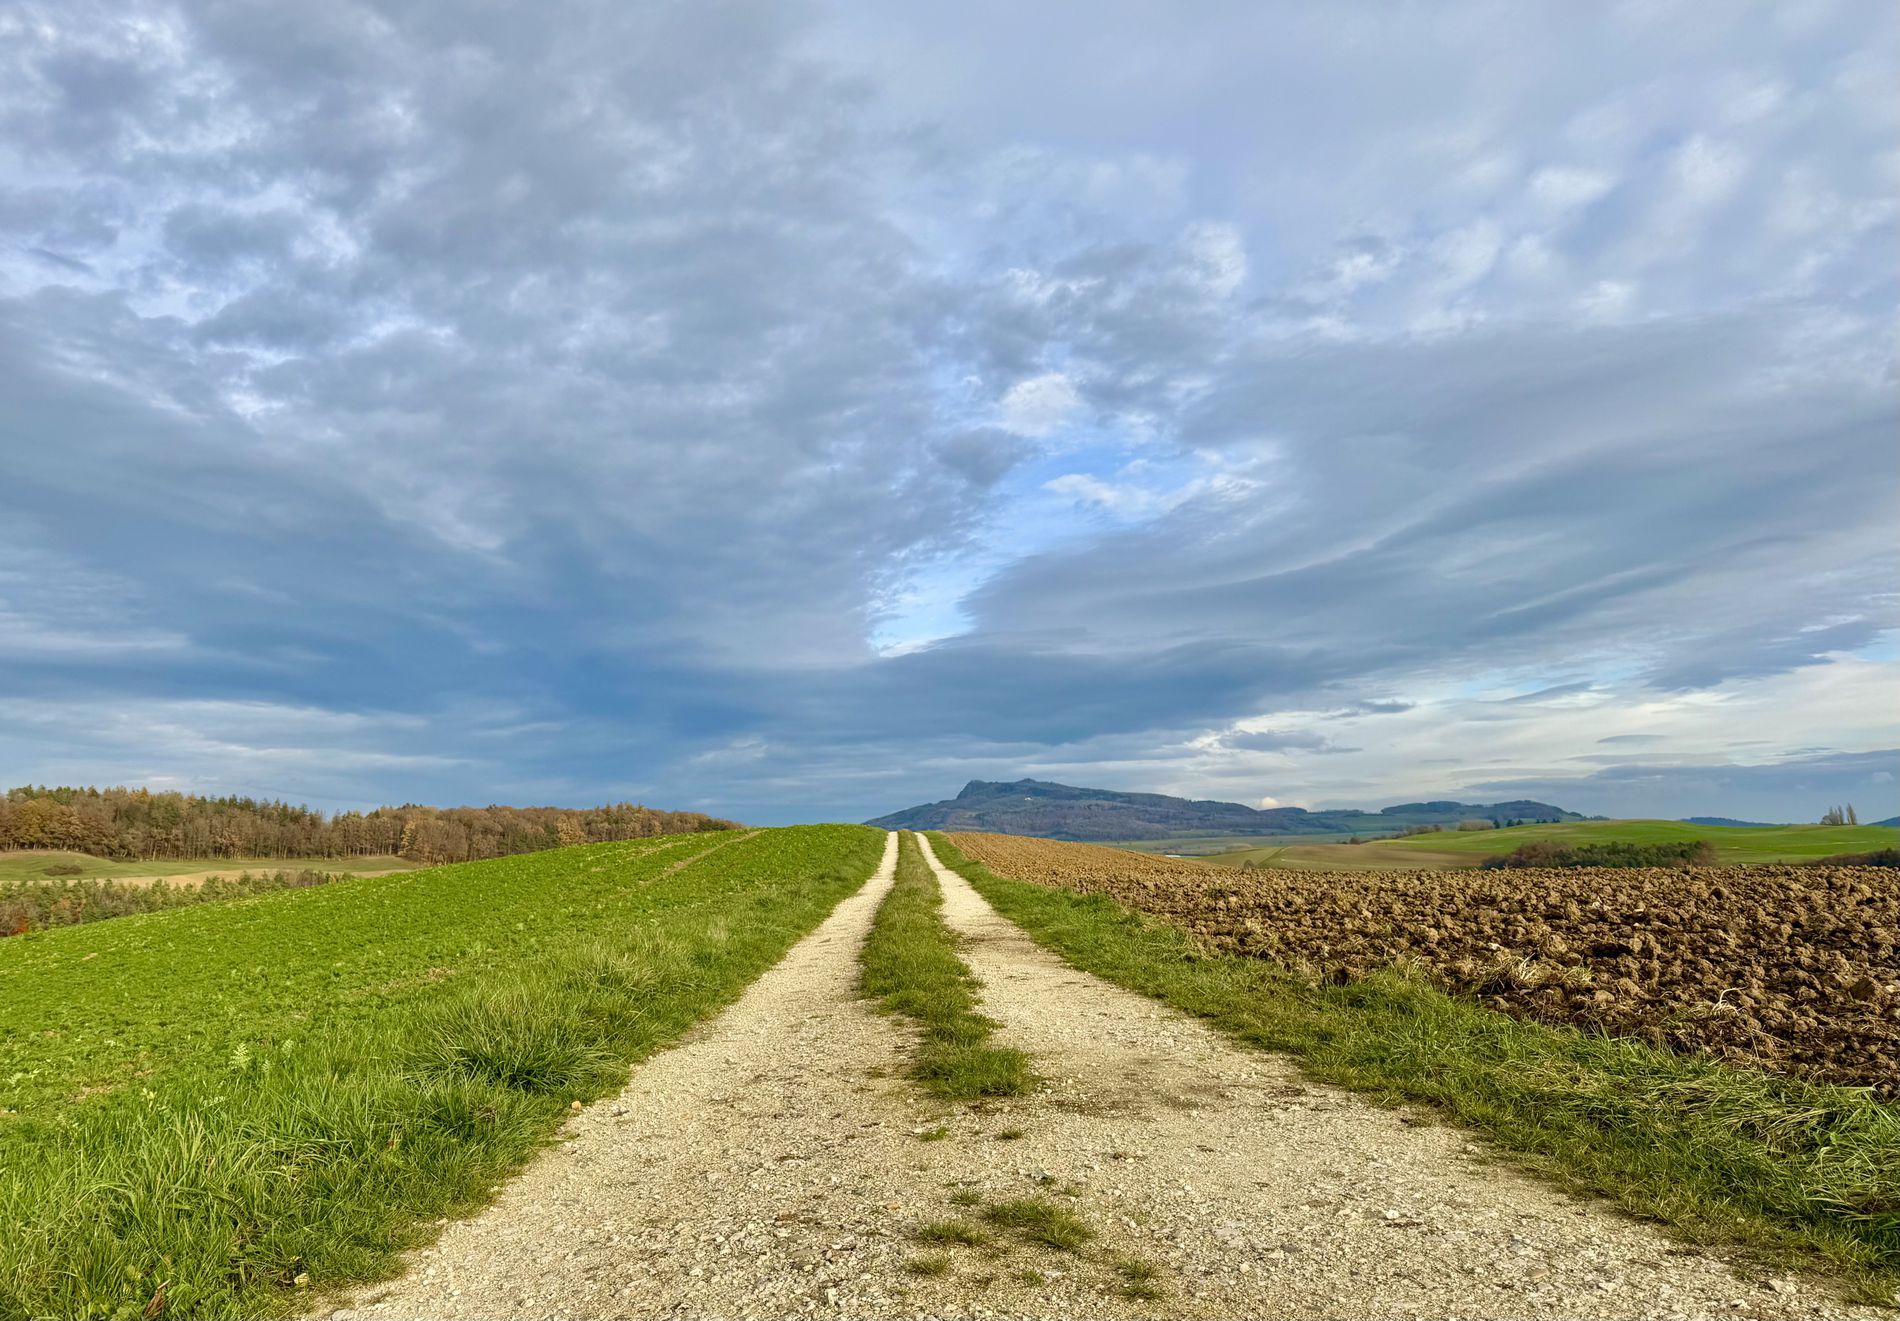
grassland
A rural unpaved road stretches between green and brown fields under a cloudy sky, with low hills or mountains visible in the distance.
A photo taken at eye level. Calm and open mood,soft natural lighting, muted earthy tones, low centered angle, and a natural landscape photography style.
Labels: Horizon, Nature, Outdoors, Sky, Road, Gravel, Ground, Scenery, Azure Sky, Path, Land, Trail, Grass, Plant, grassland
Camera: Apple iPhone 15 Pro Max
Lens: iPhone 15 Pro Max back triple camera 6.765mm f/1.78
Aperture: F1.8
Exposure: 1/3597 sec
ISO: 80
Focal length: 6.8 mm